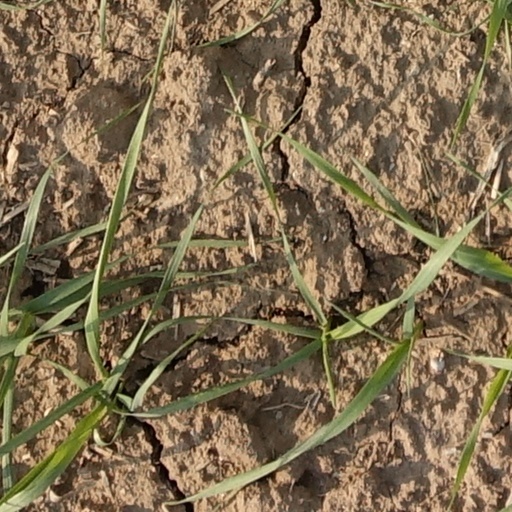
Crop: wheat